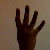
The image shows a hand gesture representing the number 4 in Indian Sign Language.